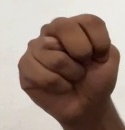
ASL sign: N